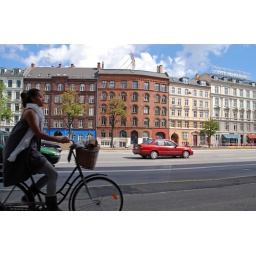
I bike in a dress with a pretty white scarf...